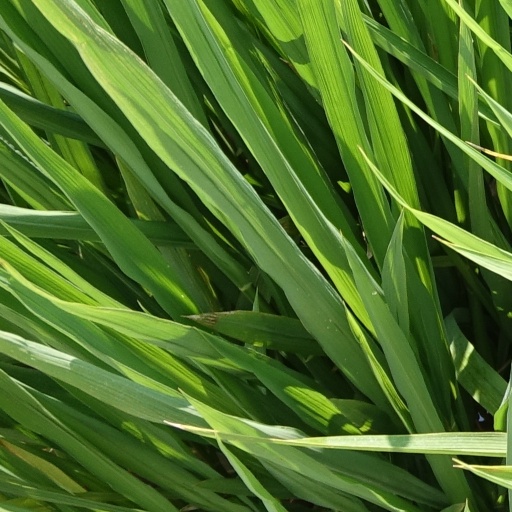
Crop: rice